Round the Island Race

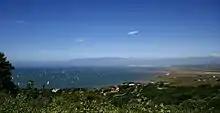
The Round the Island Race 2008, seen from the viewpoint at Blackgang, viewed north-west towards the Needles.

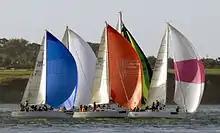
Yachts participating in the 2010 event

The Round the Island Race is an annual yacht race around the Isle of Wight. It starts and finishes in Cowes, and is organised by the Island Sailing Club. The course is about long. It was first held in 1931, it was sponsored by JP Morgan Asset Management from 2005 but in 2017 Cloudy Bay took over as the Presenting Sponsor, the 2019 race was sponsored by Helly Hansen, Raymarine, MS Amlin and Chelsea Magazines. The race is generally chosen to be the Saturday in June with the most favourable tides; a date in late May or early July may be chosen if there is no suitable date in June.